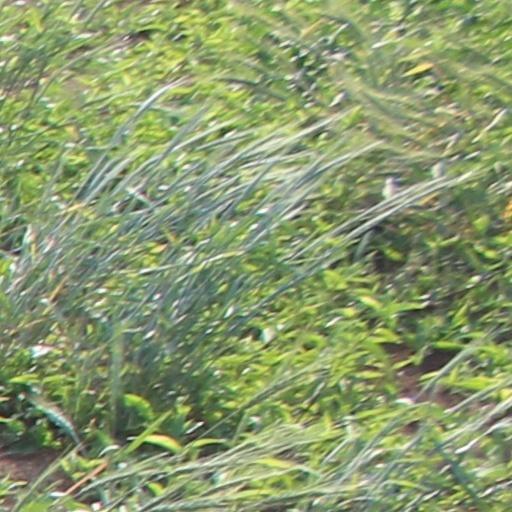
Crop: wheat